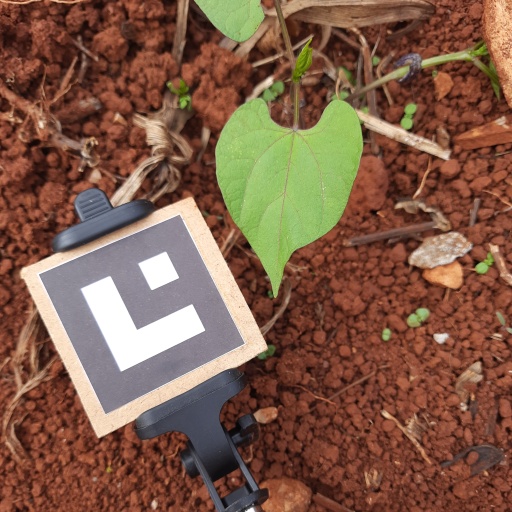
Observations: wavy surface, no eating holes, under cloudy sky